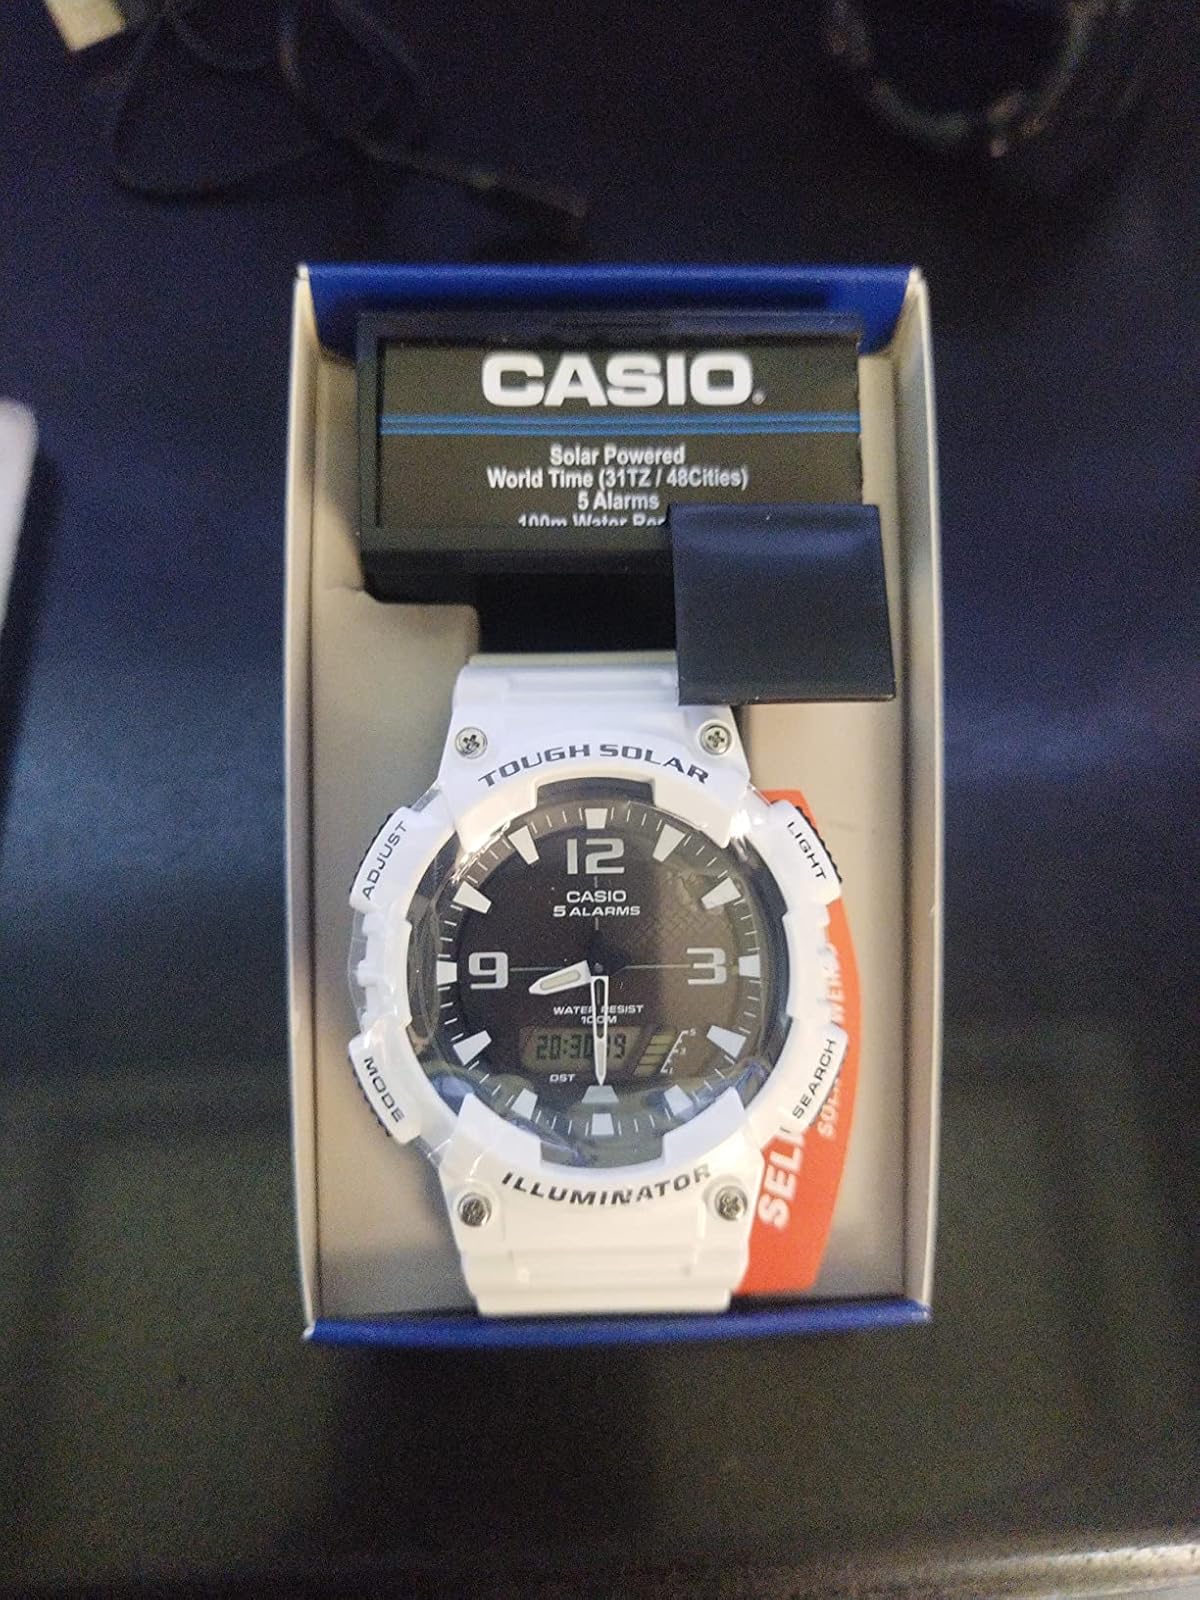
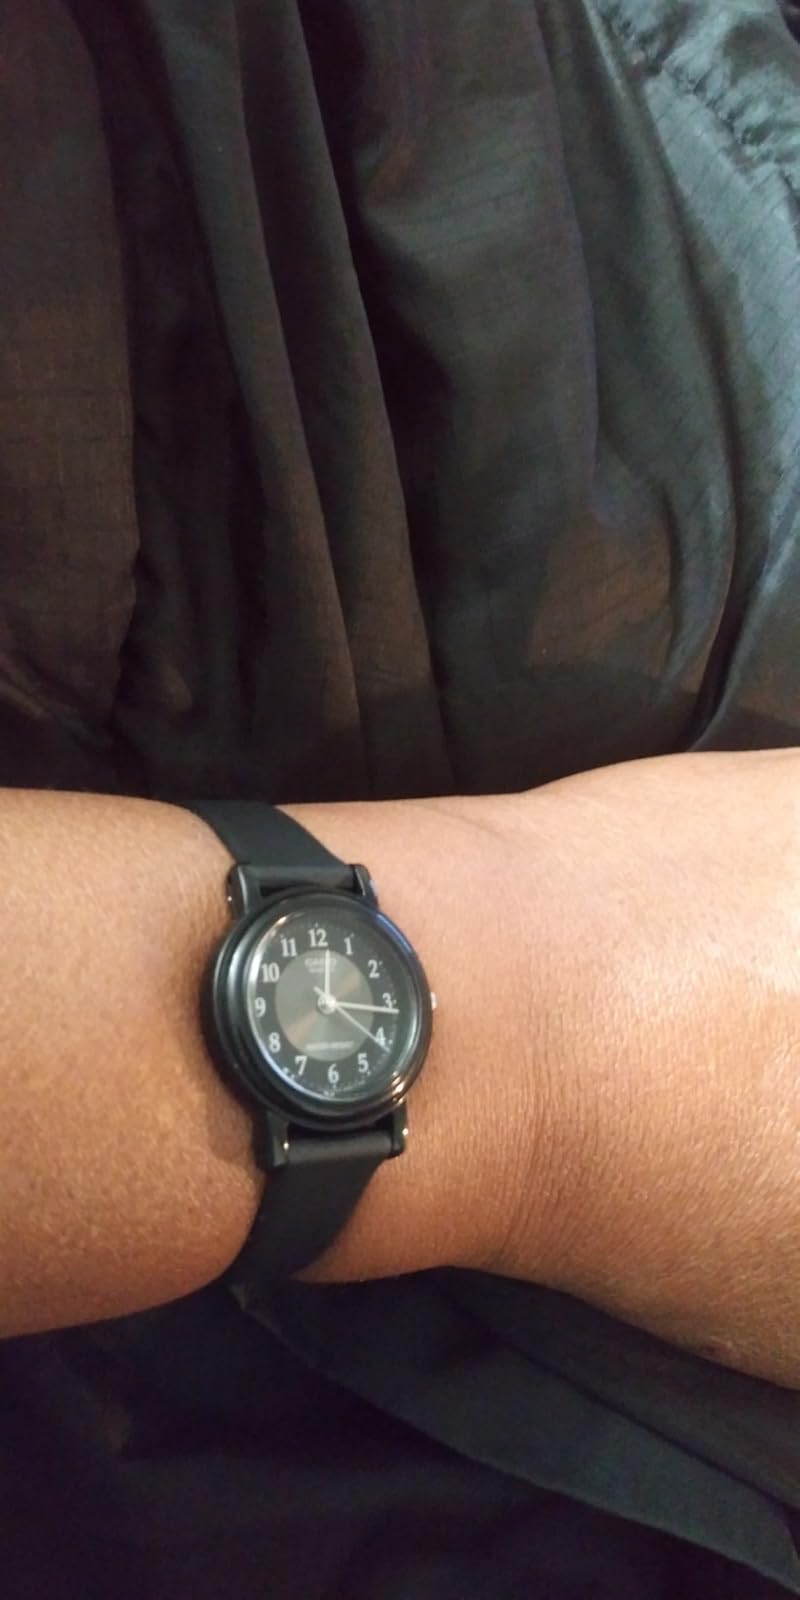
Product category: accessories_watch
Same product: no